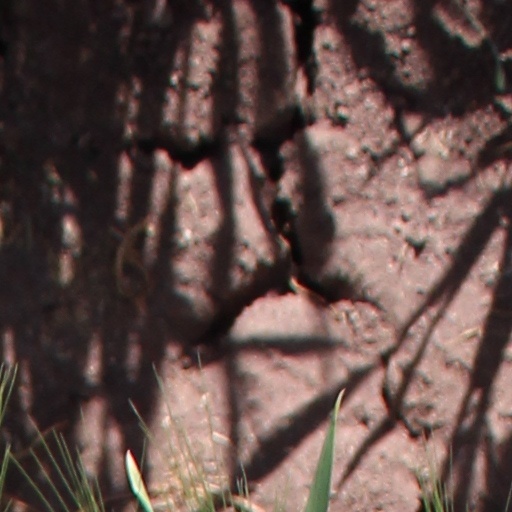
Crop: wheat